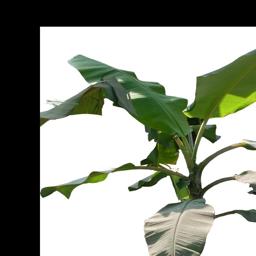
Label: MALBHOG LEAF